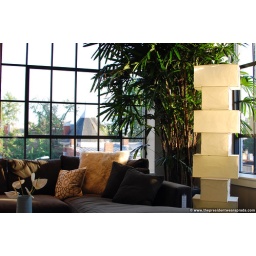
Opening of the classic modern furniture store Room &amp;amp; Board in the 14th street corridor